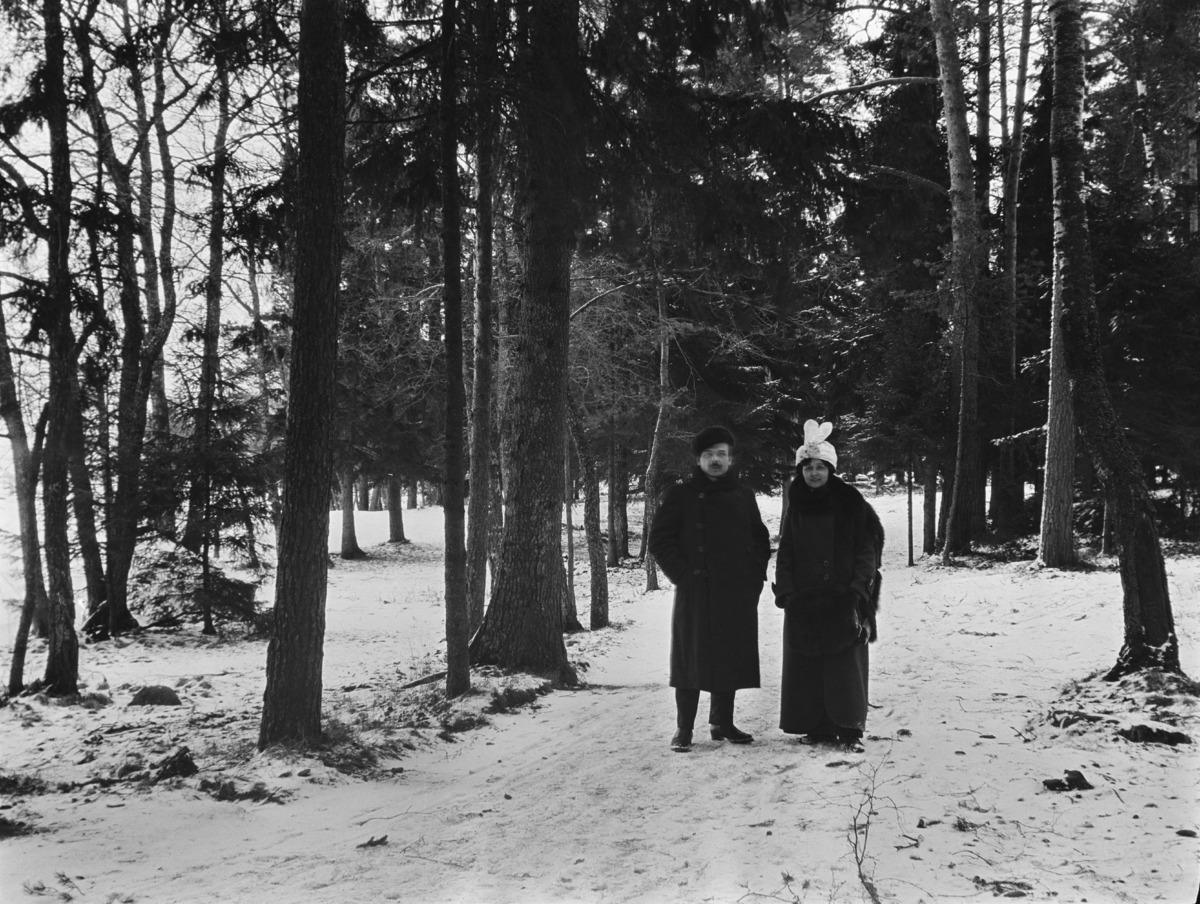
Toivo ja Alma Kuula kävelyllä metsässä
sisällön kuvaus: Toivo ja Alma Kuula kävelyllä metsässä. mustavalkoinen
Ajankohta: kuvausaika 1915-1916
Aiheet: Kuula, Alma, Kuula, Toivo, päällystakit, hatut, polut, metsät